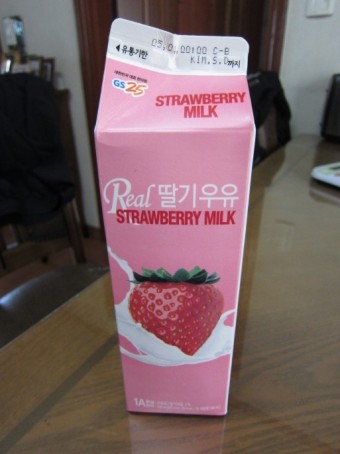
Label: paper